Andrew Lewer

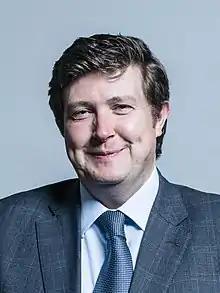

Andrew Iain Lewer (born 18 July 1971 in Burnley, Lancashire) is a British Conservative Party politician who served as the Member of Parliament for Northampton South from 2017 to 2024, and as Member of the European Parliament for the East Midlands from 2014 to 2017.